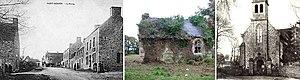
Saint-Adrien [sɛ̃tadʁijɛ̃] est une commune du département des Côtes-d'Armor, dans la région Bretagne, en France.